If You're Too Shy (Let Me Know)

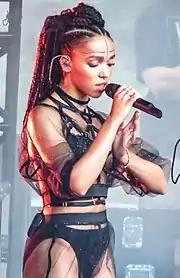
FKA Twigs ("pictured") performs the song's ambient new-age introduction in an operatic tone.

"If You're Too Shy (Let Me Know)" opens with a minute-long "ghostly" new-age ambient instrumental, backed by ominous drones, celestial arpeggios, heavy reverb, and elements of glitch music. FKA Twigs provides the backing vocals in an ethereal, choral, wordless operatic style. A piercing guitar riff signals the beginning of the song, with Healy singing: "I see her online all the time". The verses experiment with tension, with Stephen Ackroyd of "Dork" calling the anticipation "almost palpable". As the song progresses, the singer becomes increasingly obsessed with the woman, attempting to reach his locked hotel room at 7 am to video call her ("I need to get back, I've gotta see the girl on the screen"). According to Mitch Mosk of "Atwood Magazine", "If You're Too Shy (Let Me Know)" reaches its peak of "musical and emotional ecstasy" in the pre-chorus, before releasing the tension in a climatic "euphoric blast" in the chorus as Healy sings the hook: "She said / 'Maybe I would like you better if you took off your clothes / I wanna see and stop thinking / If you're too shy then let me know. The chorus features a range of synths, most notably the glassy stabs that are reminiscent of the Roland D-50 synthesiser. The bridge utilizes a tenor and alto saxophone solo performed by Bob Reynolds, which Ali Shutler of "NME" described as "uproarious" and "perhaps the greatest endorphin release you'll find this side of lockdown."